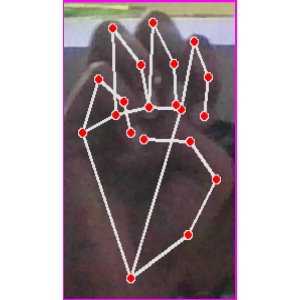
अक्षर: म